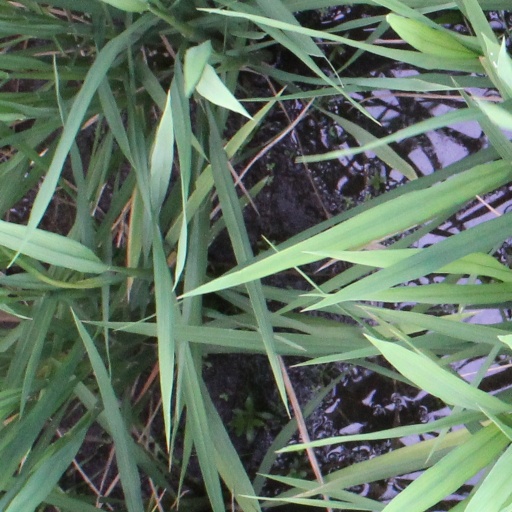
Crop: rice